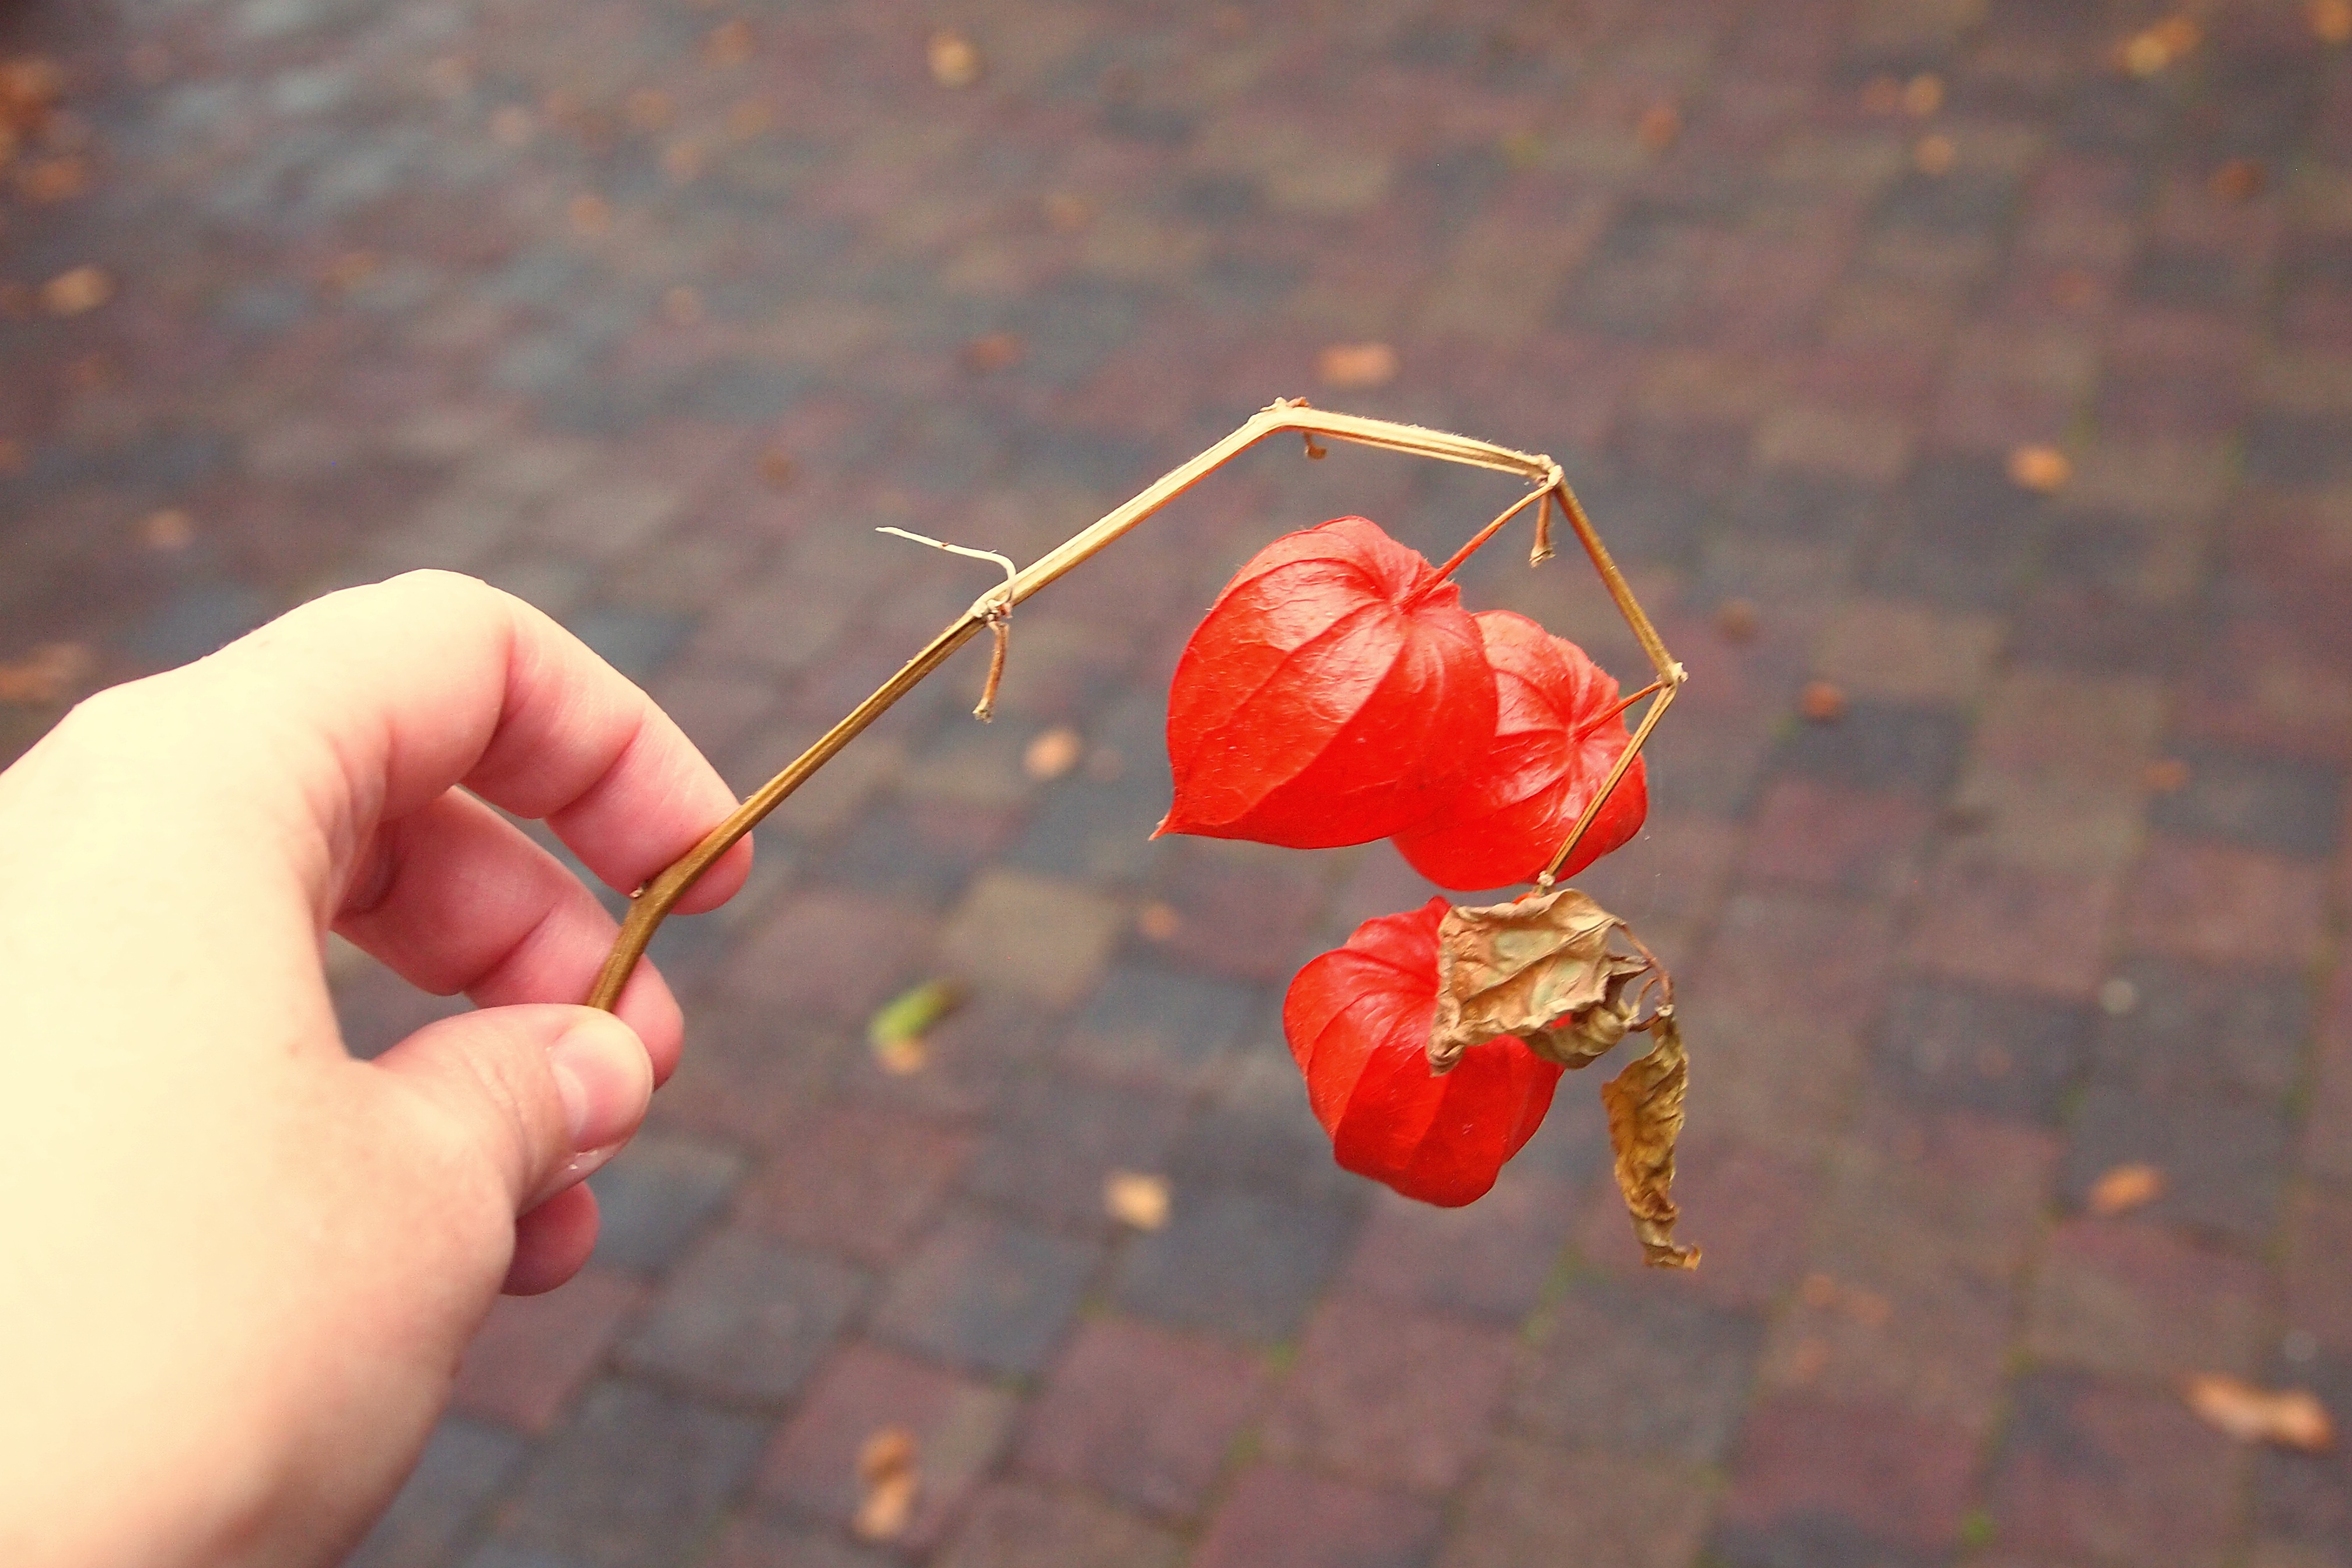
hand, plant, leaf, flower, petal, heart, orange, finger, food, red, produce, autumn, close up, organ, sprig, stick, macro photography, flowering plant, lampionnen, land plant